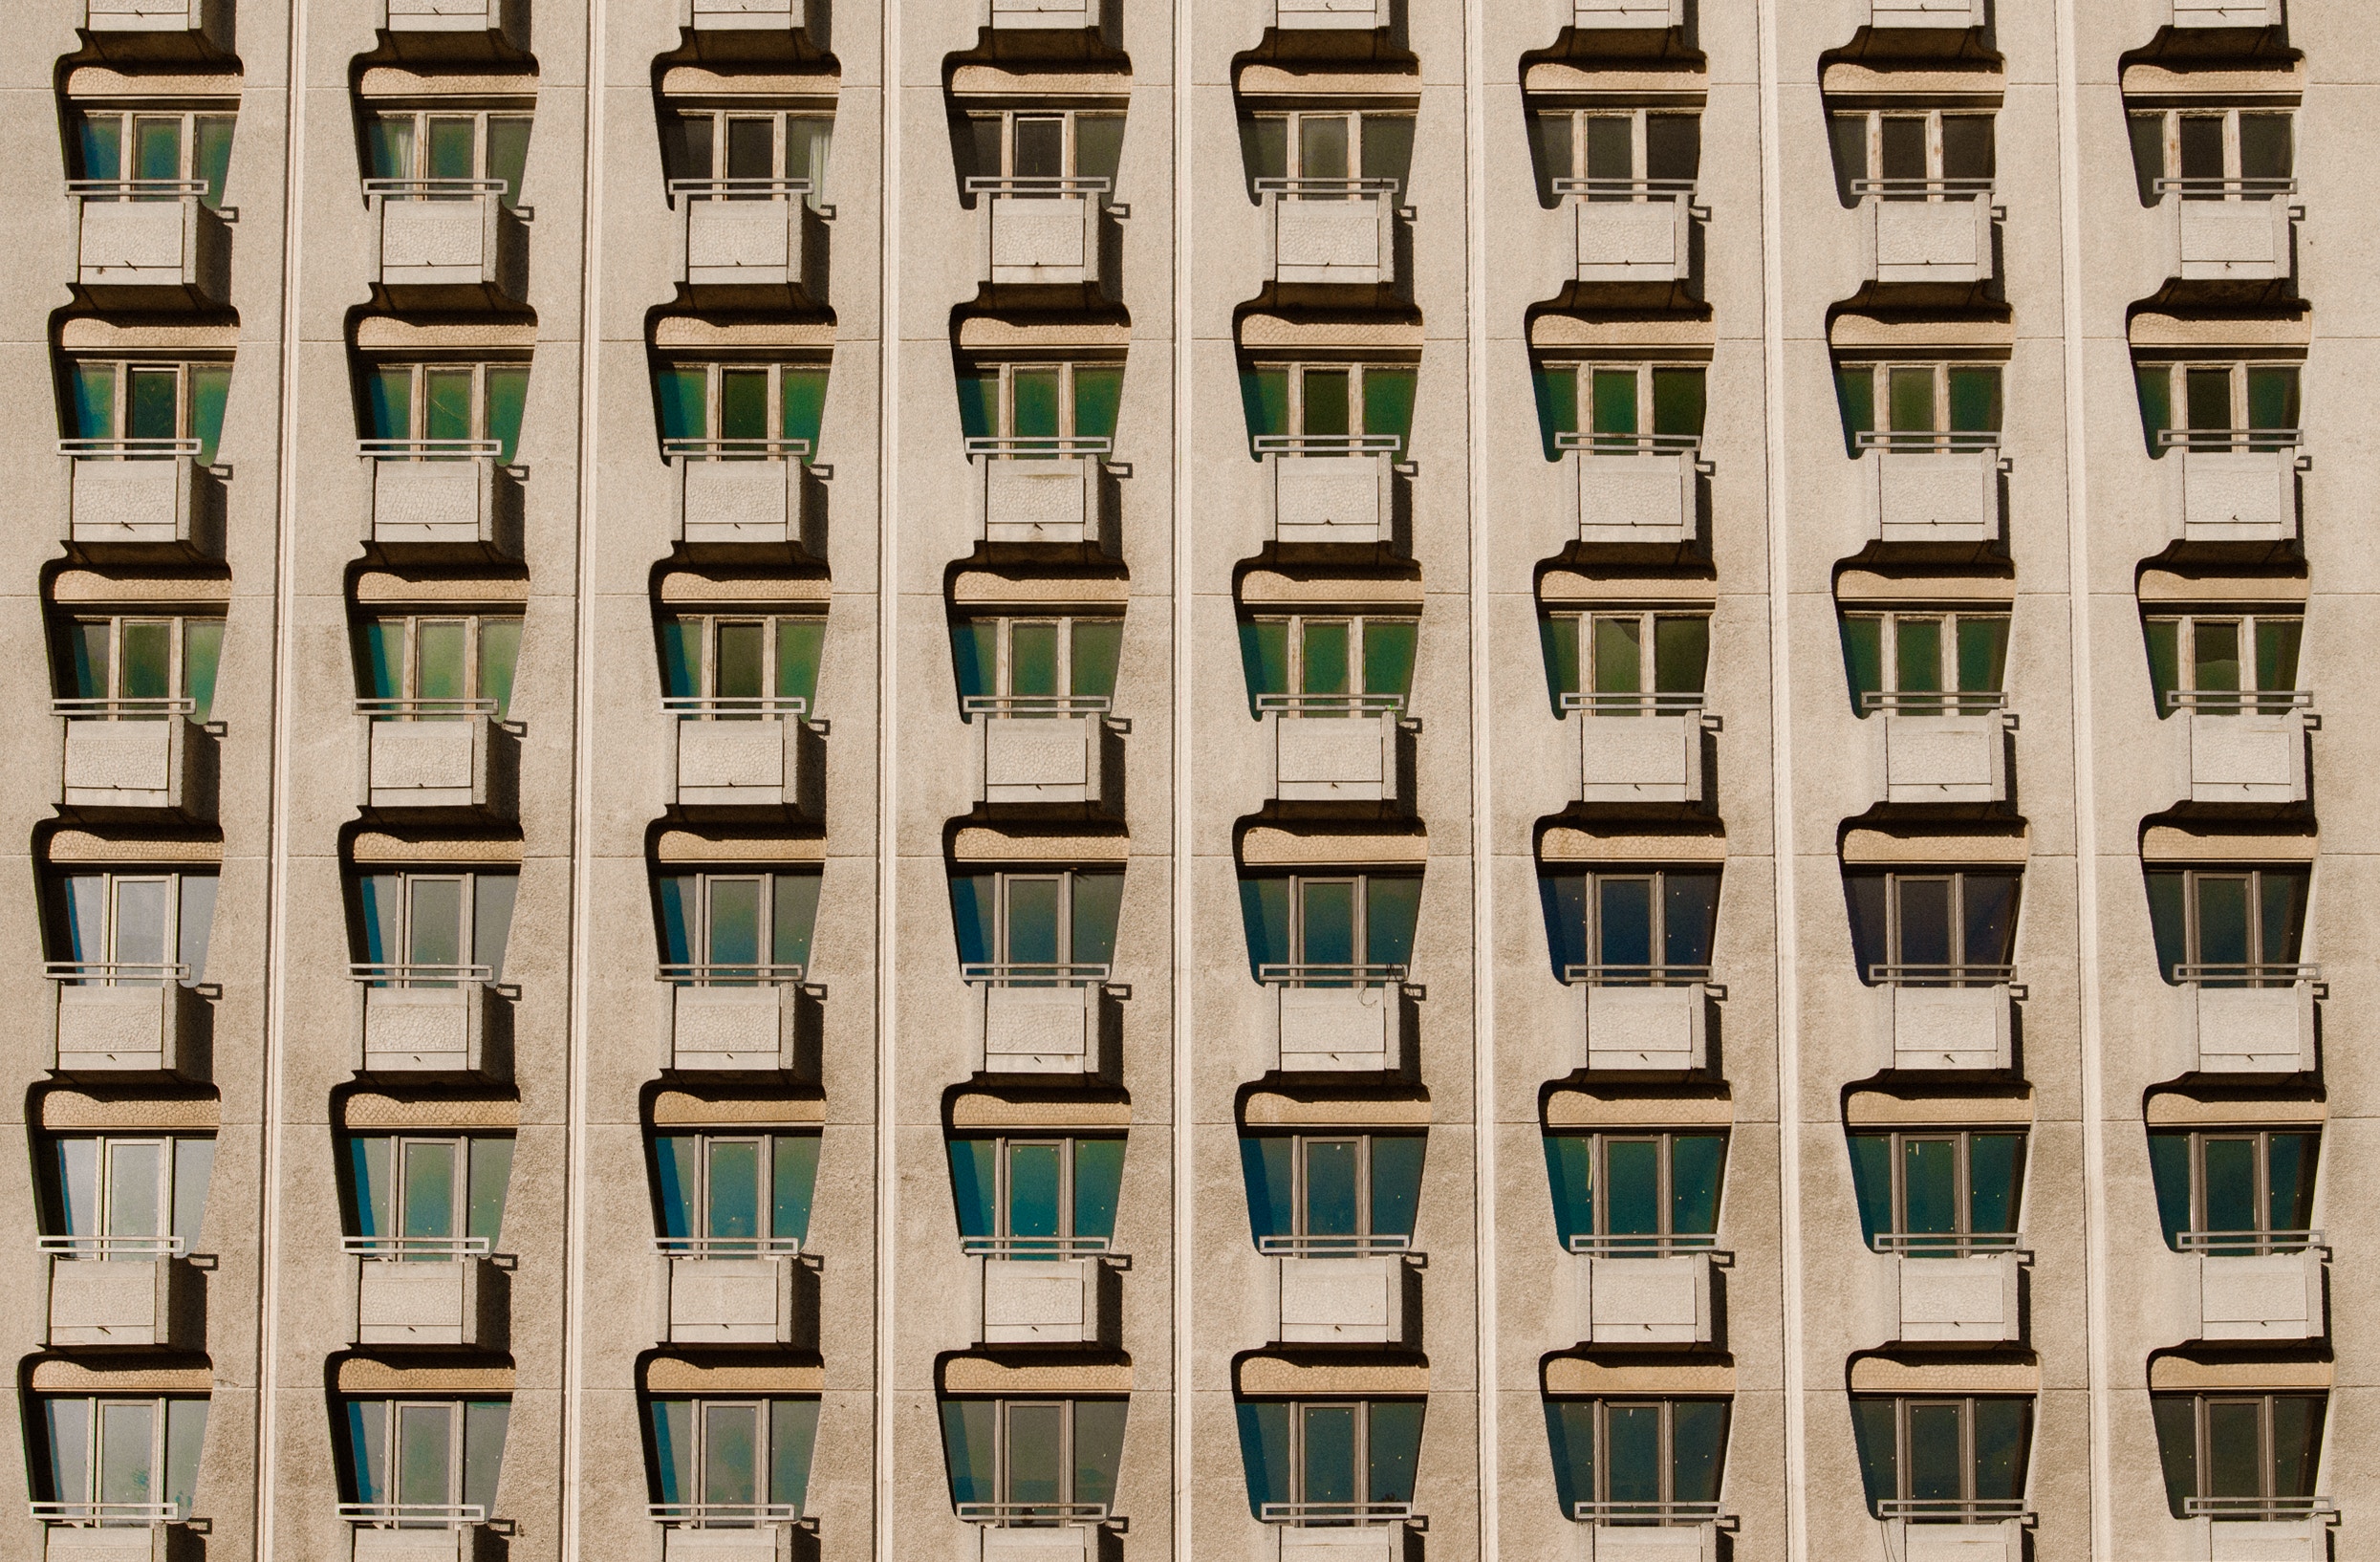
architecture, window, building, pattern, line, facade, tower block, symmetry, angle, condominium, daylighting